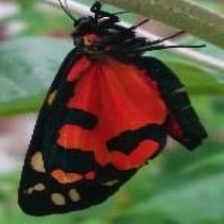
Species: RED ADMIRAL
Butterfly family (ImageNet category): admiral